All Saints Memorial Church

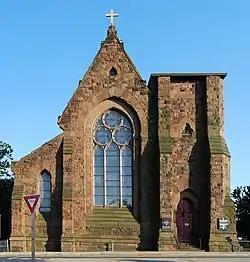

All Saints Memorial Church is a historic Episcopal church at 674 Westminster Street in Federal Hill, Providence, Rhode Island. The current church building, a large brownstone structure with a flat-topped tower, was designed by architect Edward Tuckerman Potter in a Gothic, Tudor Revival style, and built from 1869 to 1872. It is the largest Episcopal church building in the state, and its only known Potter-designed church. The accompanying (now-demolished) parish house is a Tudor Revival structure designed by Gorham Henshaw and built in 1909.